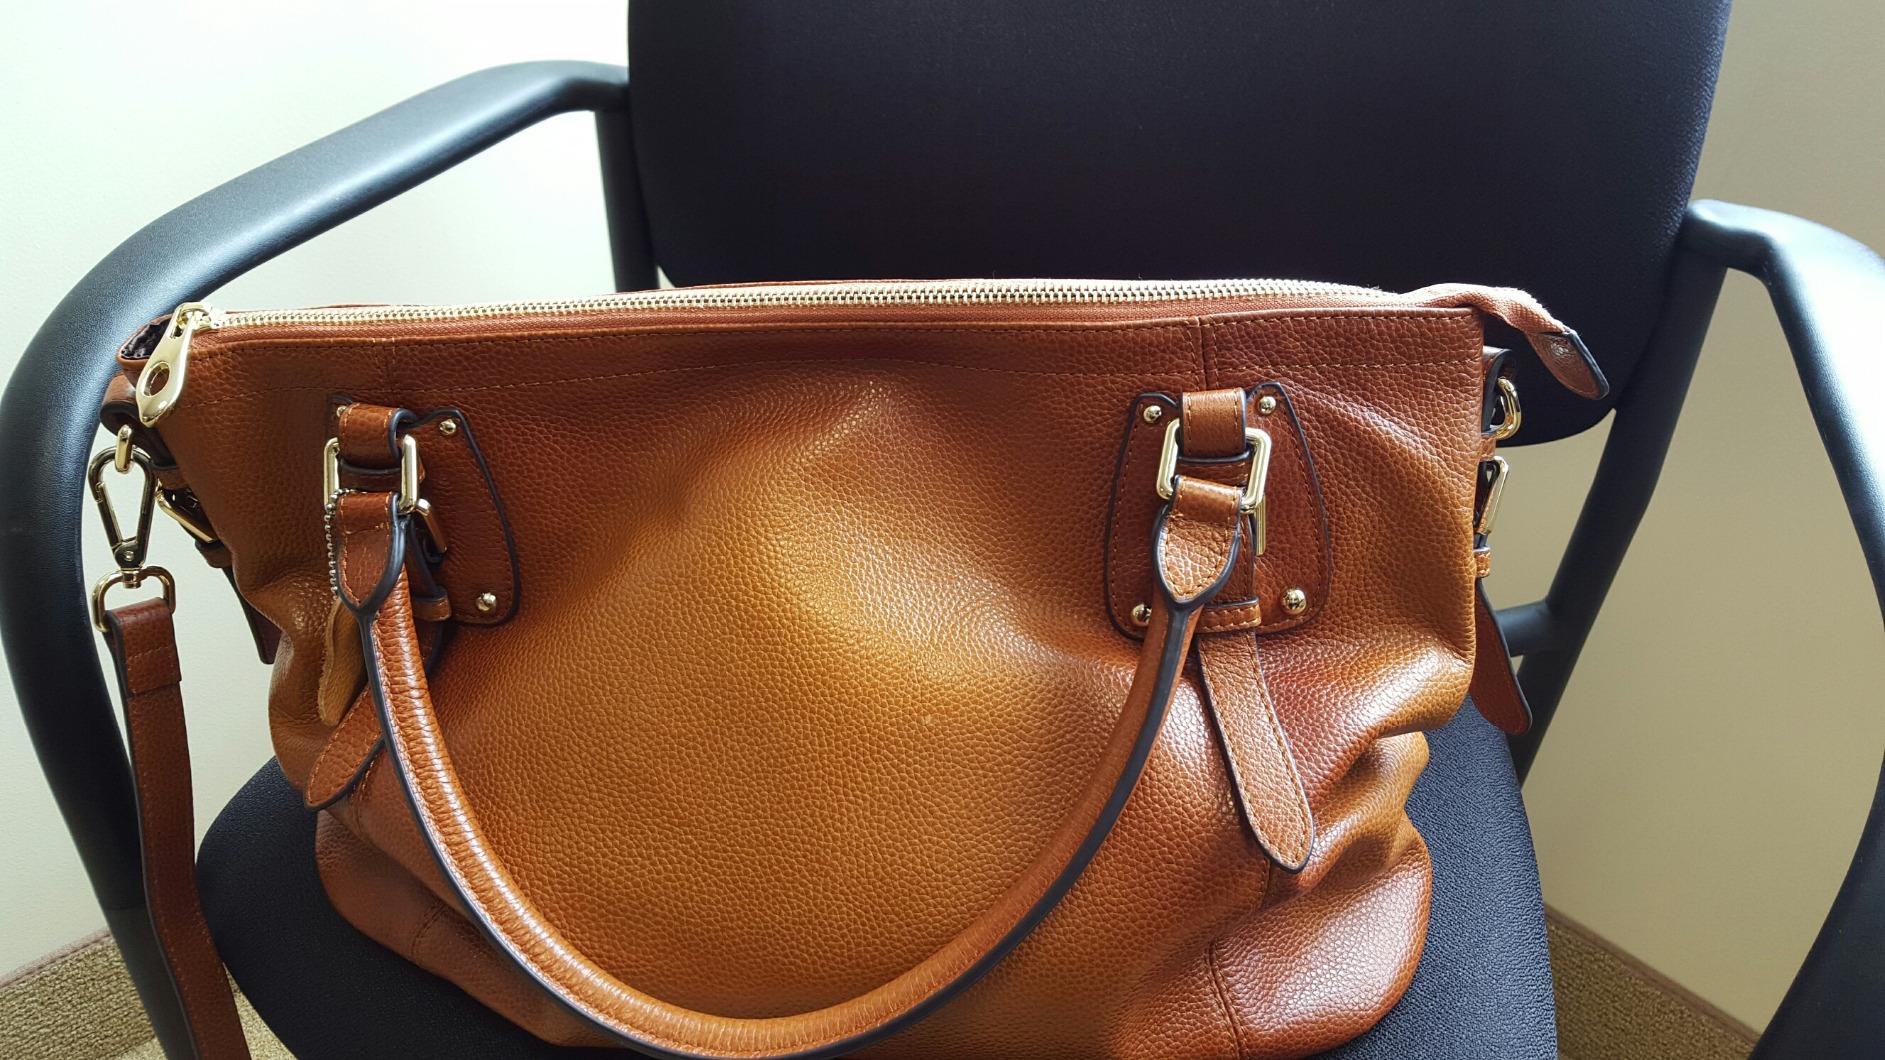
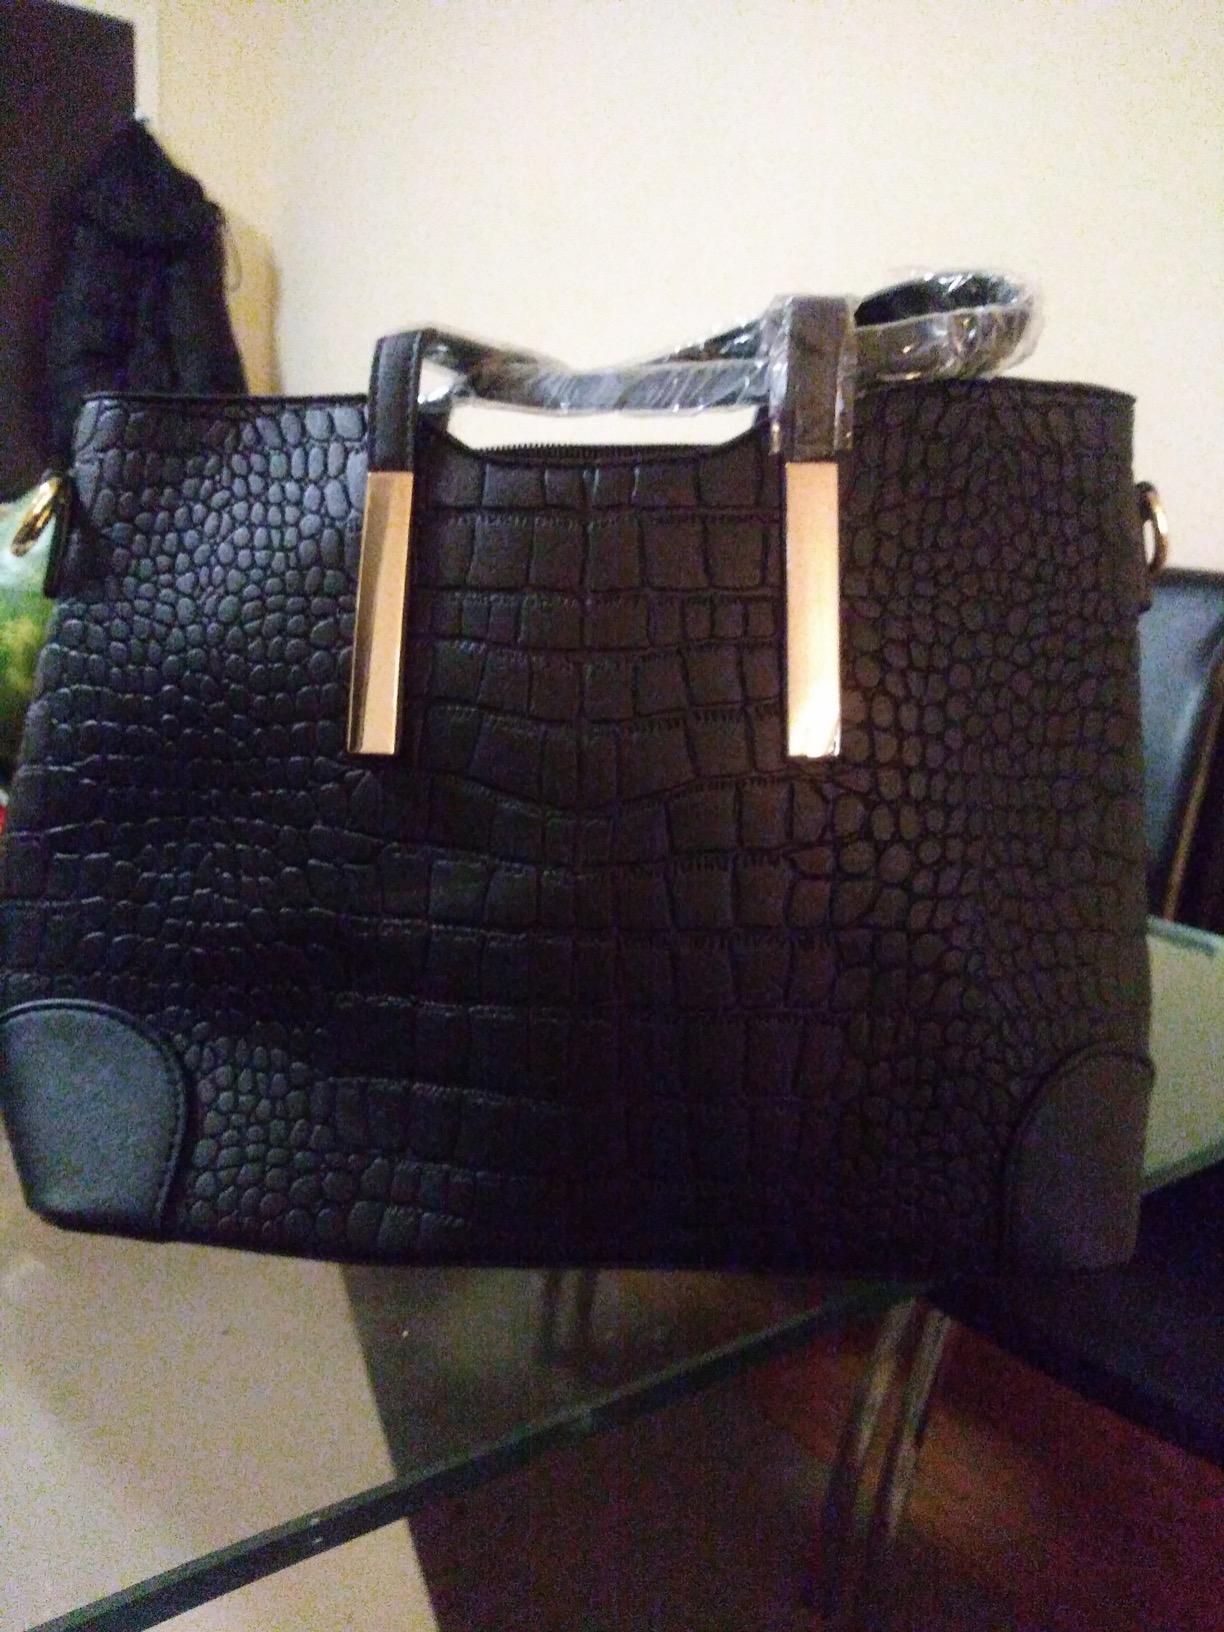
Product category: accessories_handbag
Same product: no